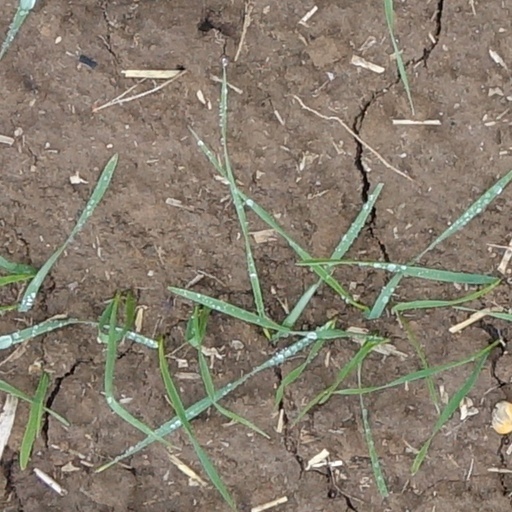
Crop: wheat